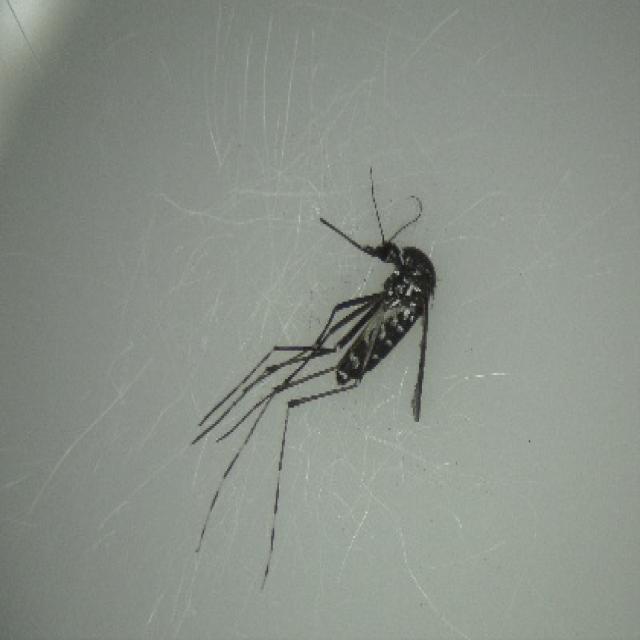
Species: aedes_albopictus